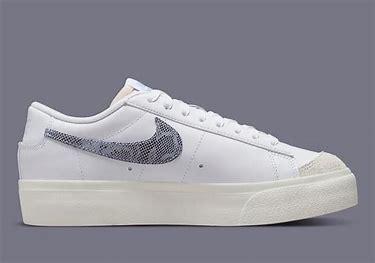
Brand: Nike
Model: Blazer Platform